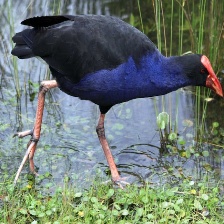
Species: TAKAHE
Scientific name: PORPHYRIO HOCHSTETTERI
ImageNet parent category: european_gallinule